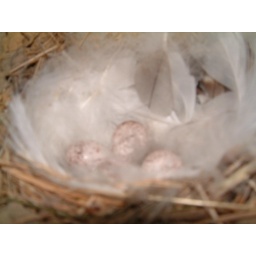
Swallows nest clinging to the wall of a pedestrian tunnel under the highway at Bookham. Close up of the eggs.